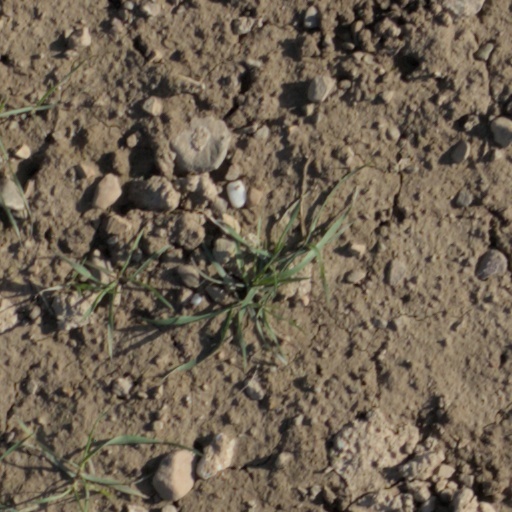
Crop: wheat